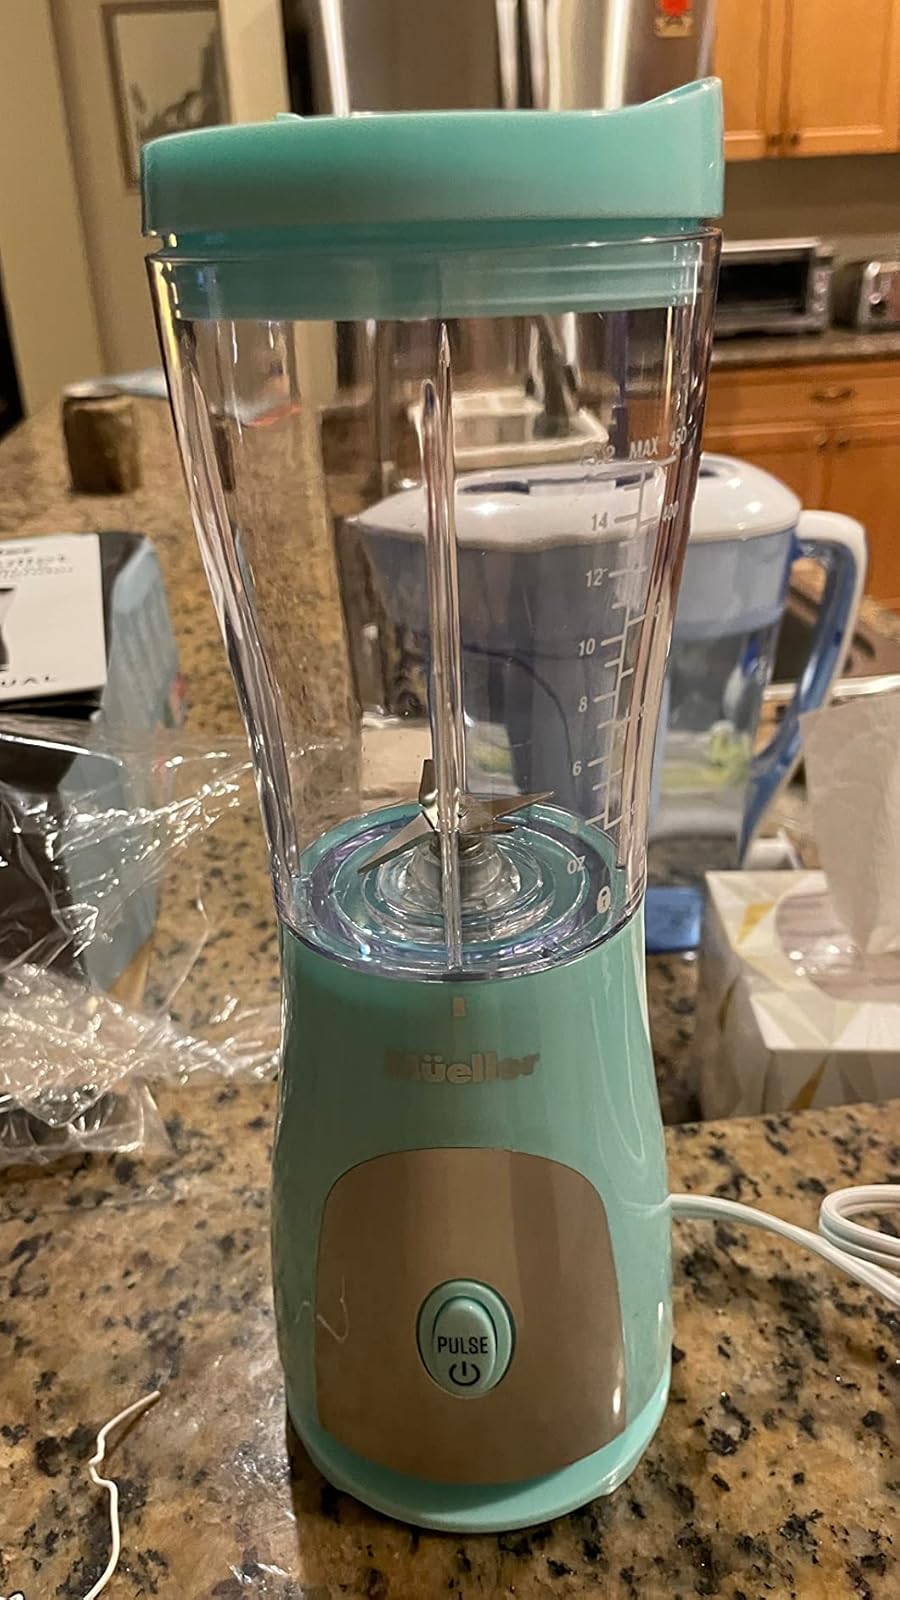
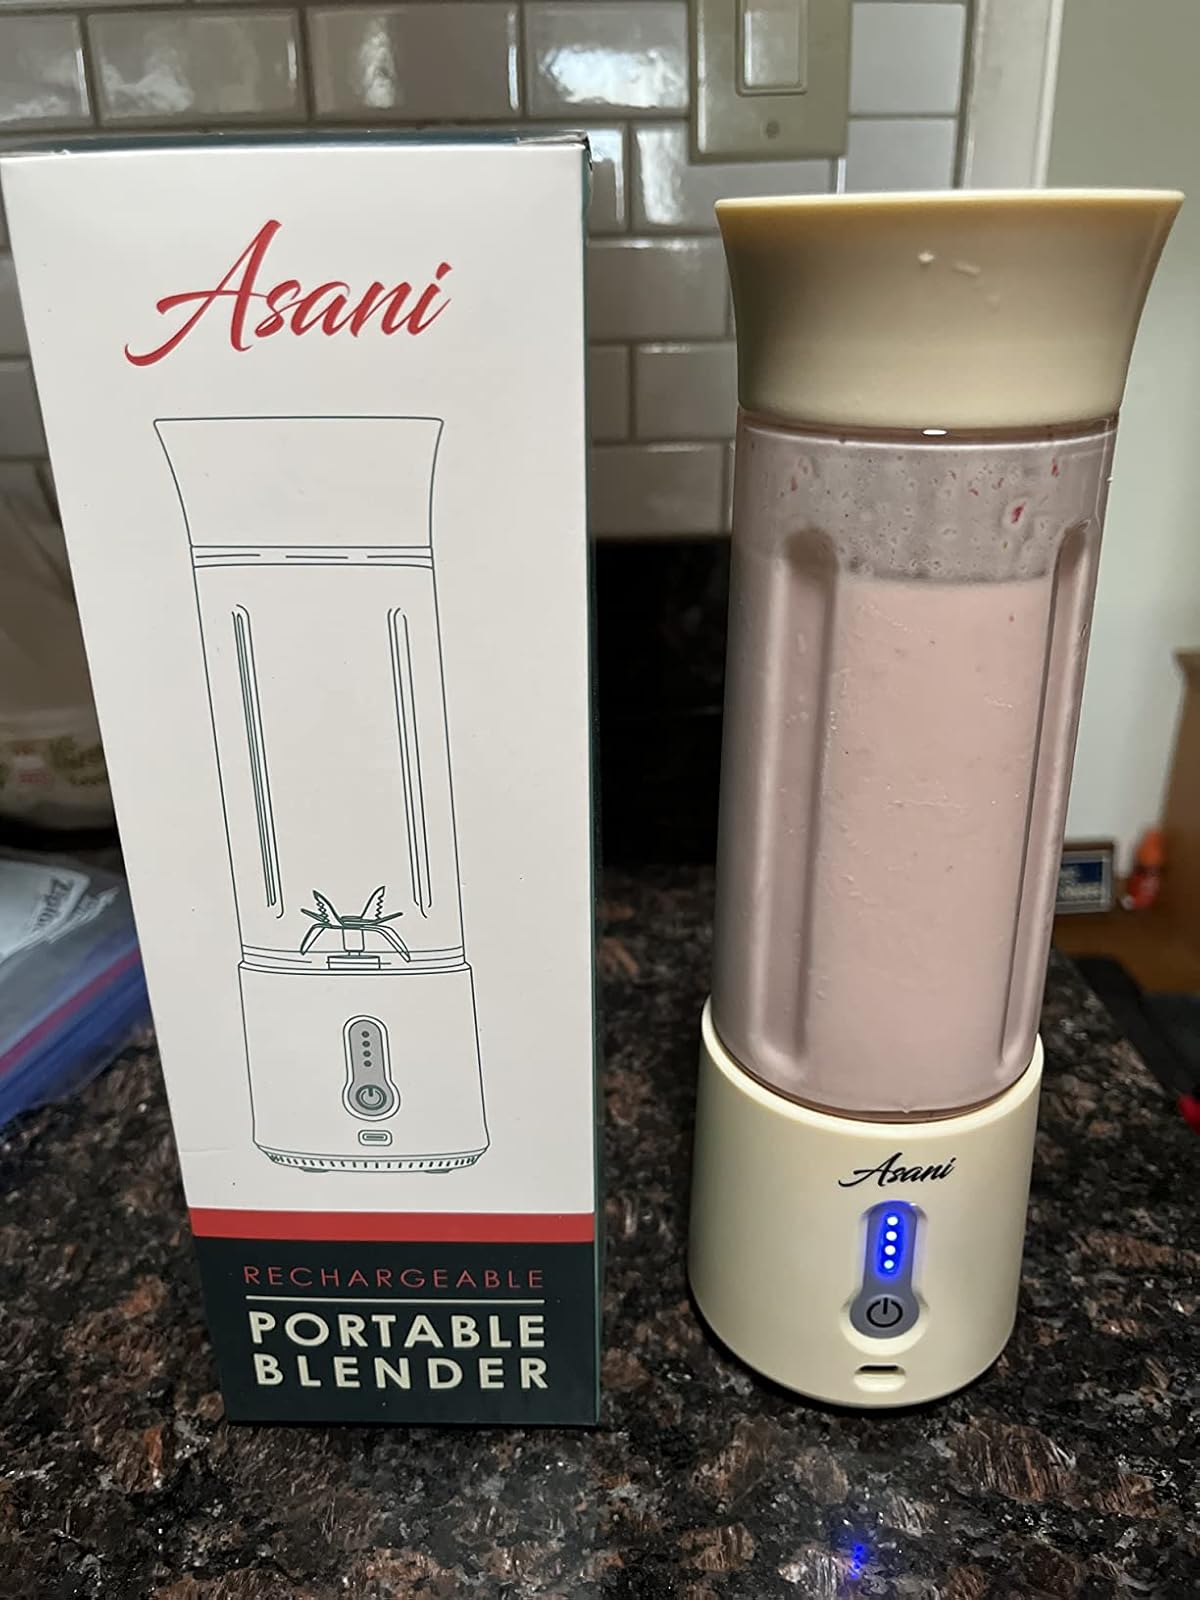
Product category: items_blender
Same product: no